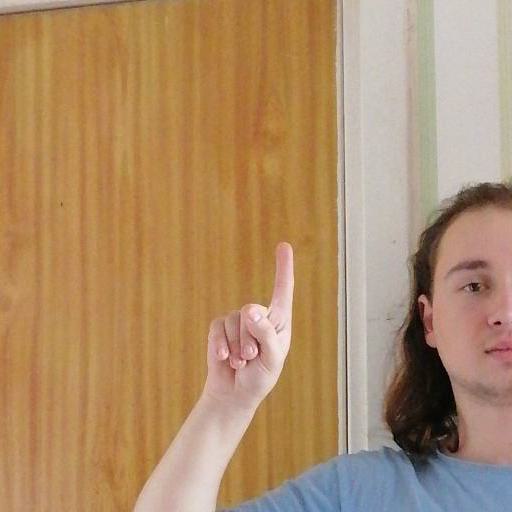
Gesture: one